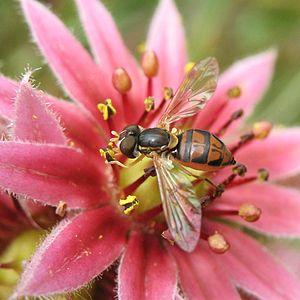
Les Syrphoidea sont une super-famille d'insectes diptères brachycères muscomorphes considérée comme non valide par le Système d'information taxonomique intégré.
Les Syrphidae ou Syrphides, sont une famille de mouches du sous-ordre des Brachycera. La famille se subdivise en 3 sous-familles qui comprennent environ 200 genres et plus de 5 000 espèces décrites. On compte environ 800 espèces dans l'Ouest paléarctique et plus de 500 en France. De manière générale, c'est une famille cosmopolite.